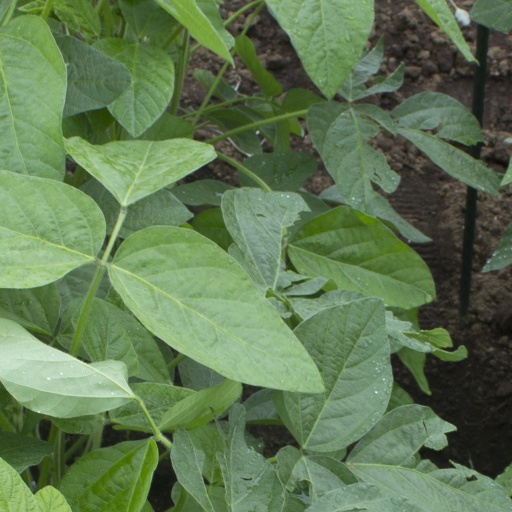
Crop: soybean